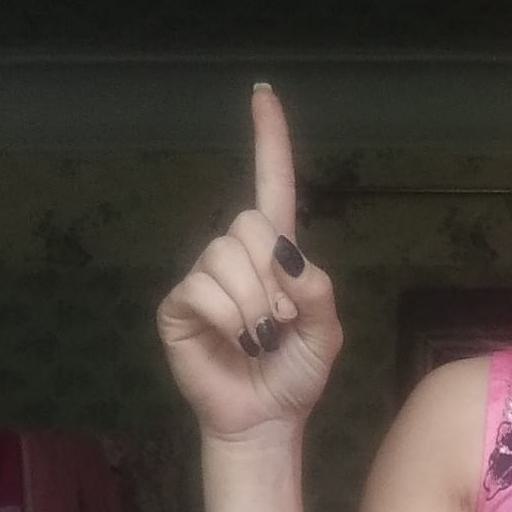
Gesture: one